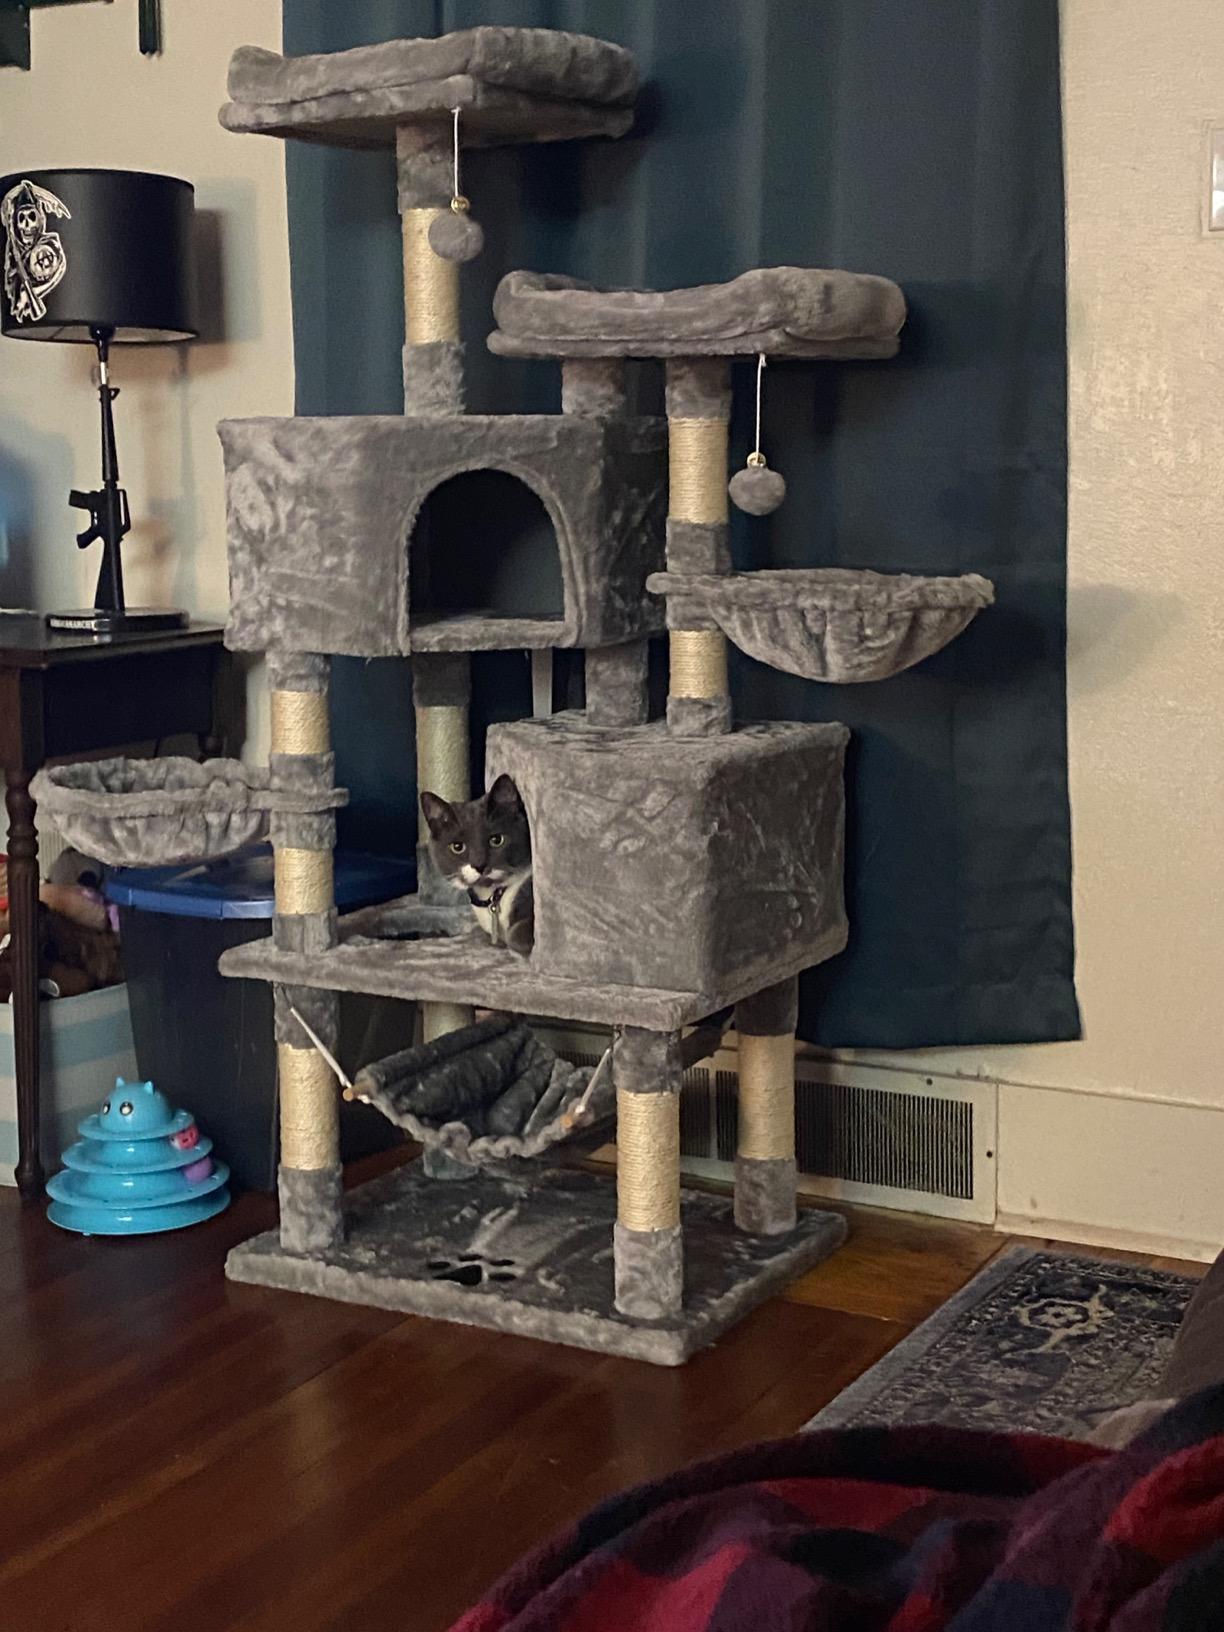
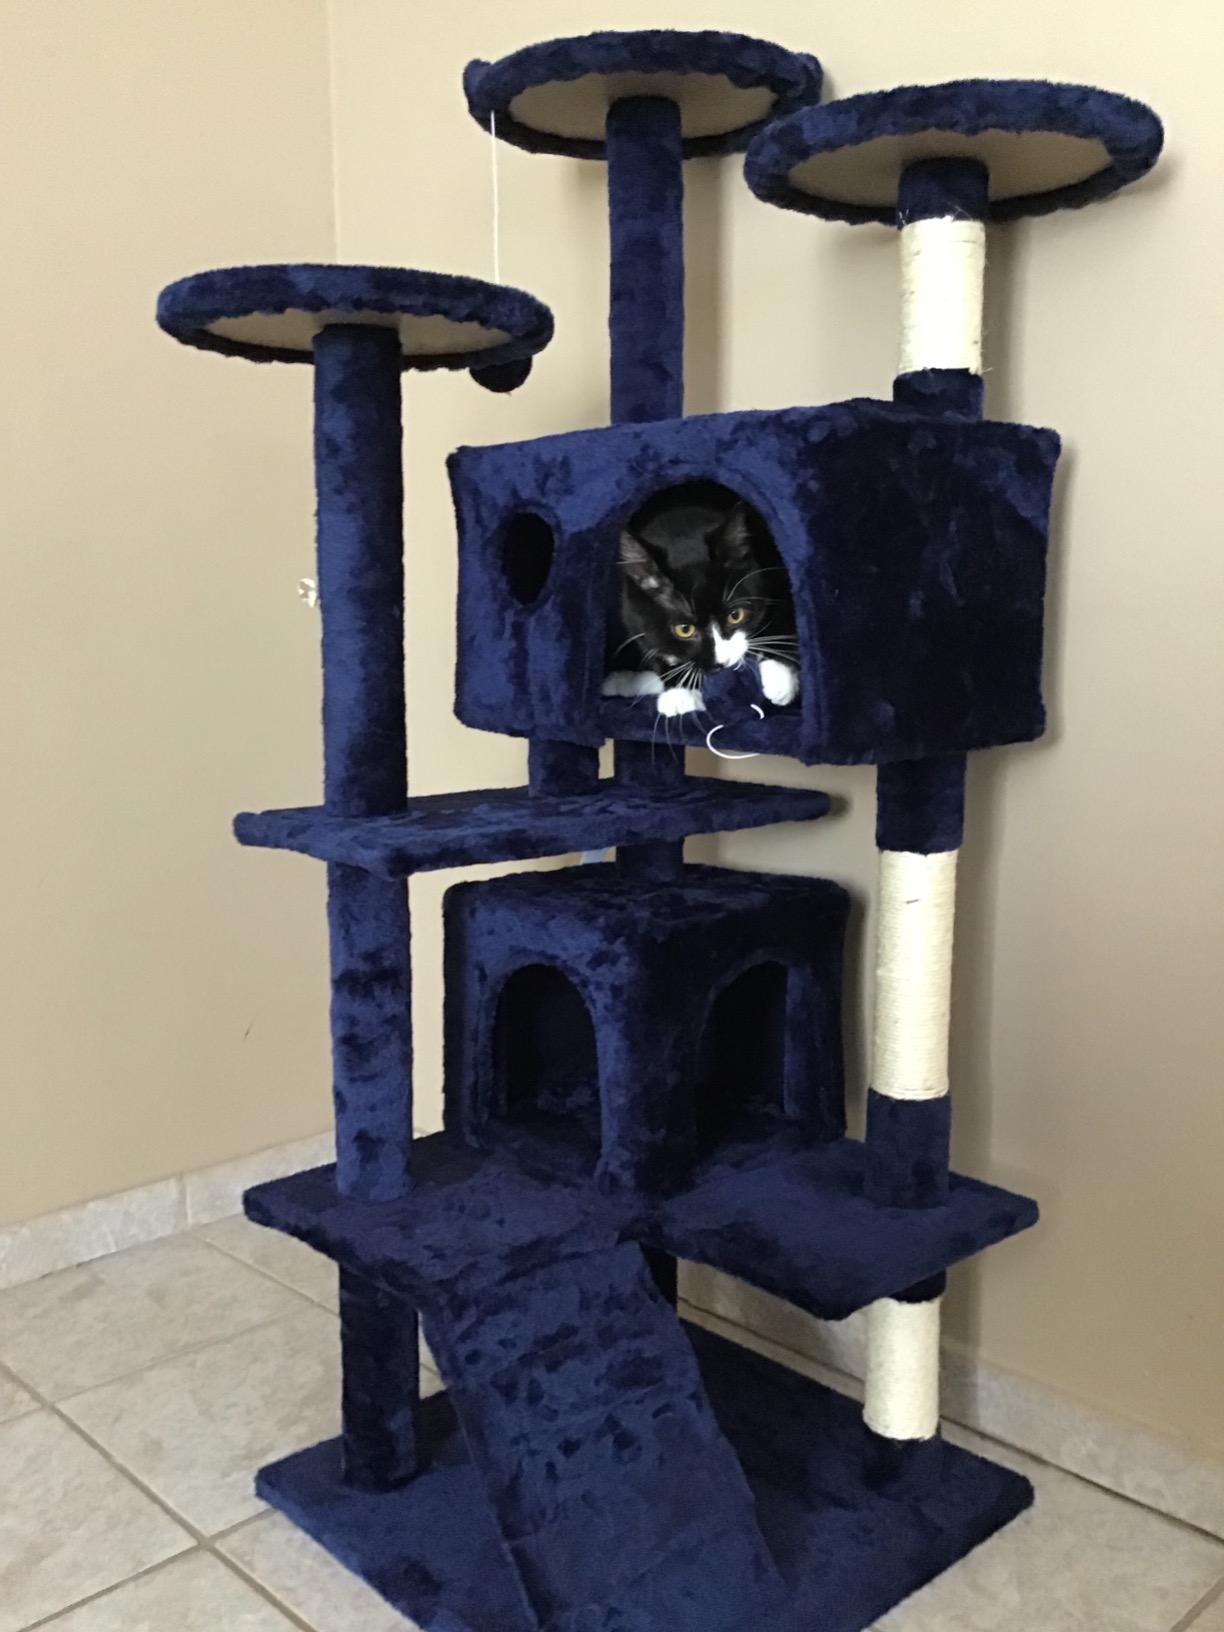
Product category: items_cat tree
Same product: no